Gökkale

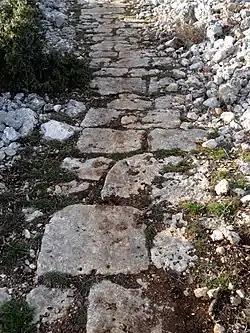
Roman road to the villa rustica

Gökkale is an ancient villa rustica in Silifke district of Mersin Province, Turkey